Serra do Caparaó

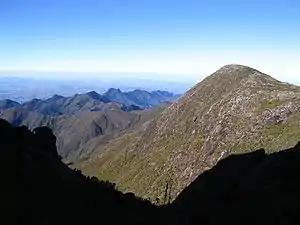
View of Serra do Caparaó, with Pico do Calçado in evidence. In the background can be seen the Serra dos Órgãos mountain range, distant almost 400 km.

Serra do Caparaó is a Brazilian mountain range located between the states of Espírito Santo and Minas Gerais.